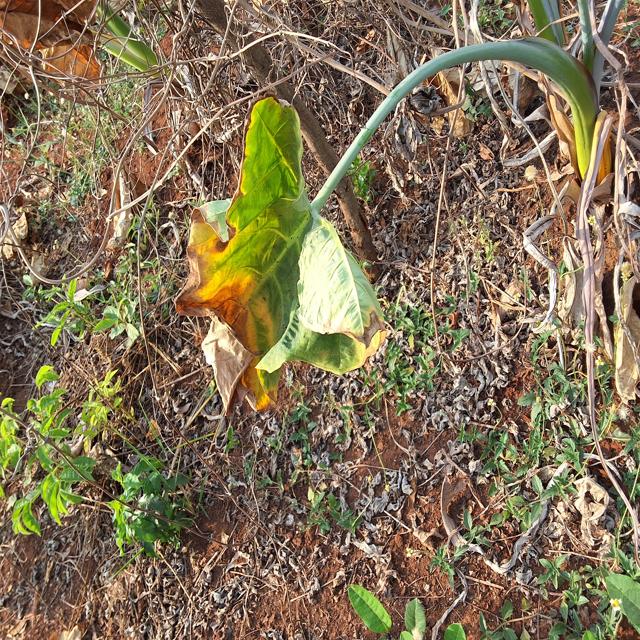
Label: Mid_Blight